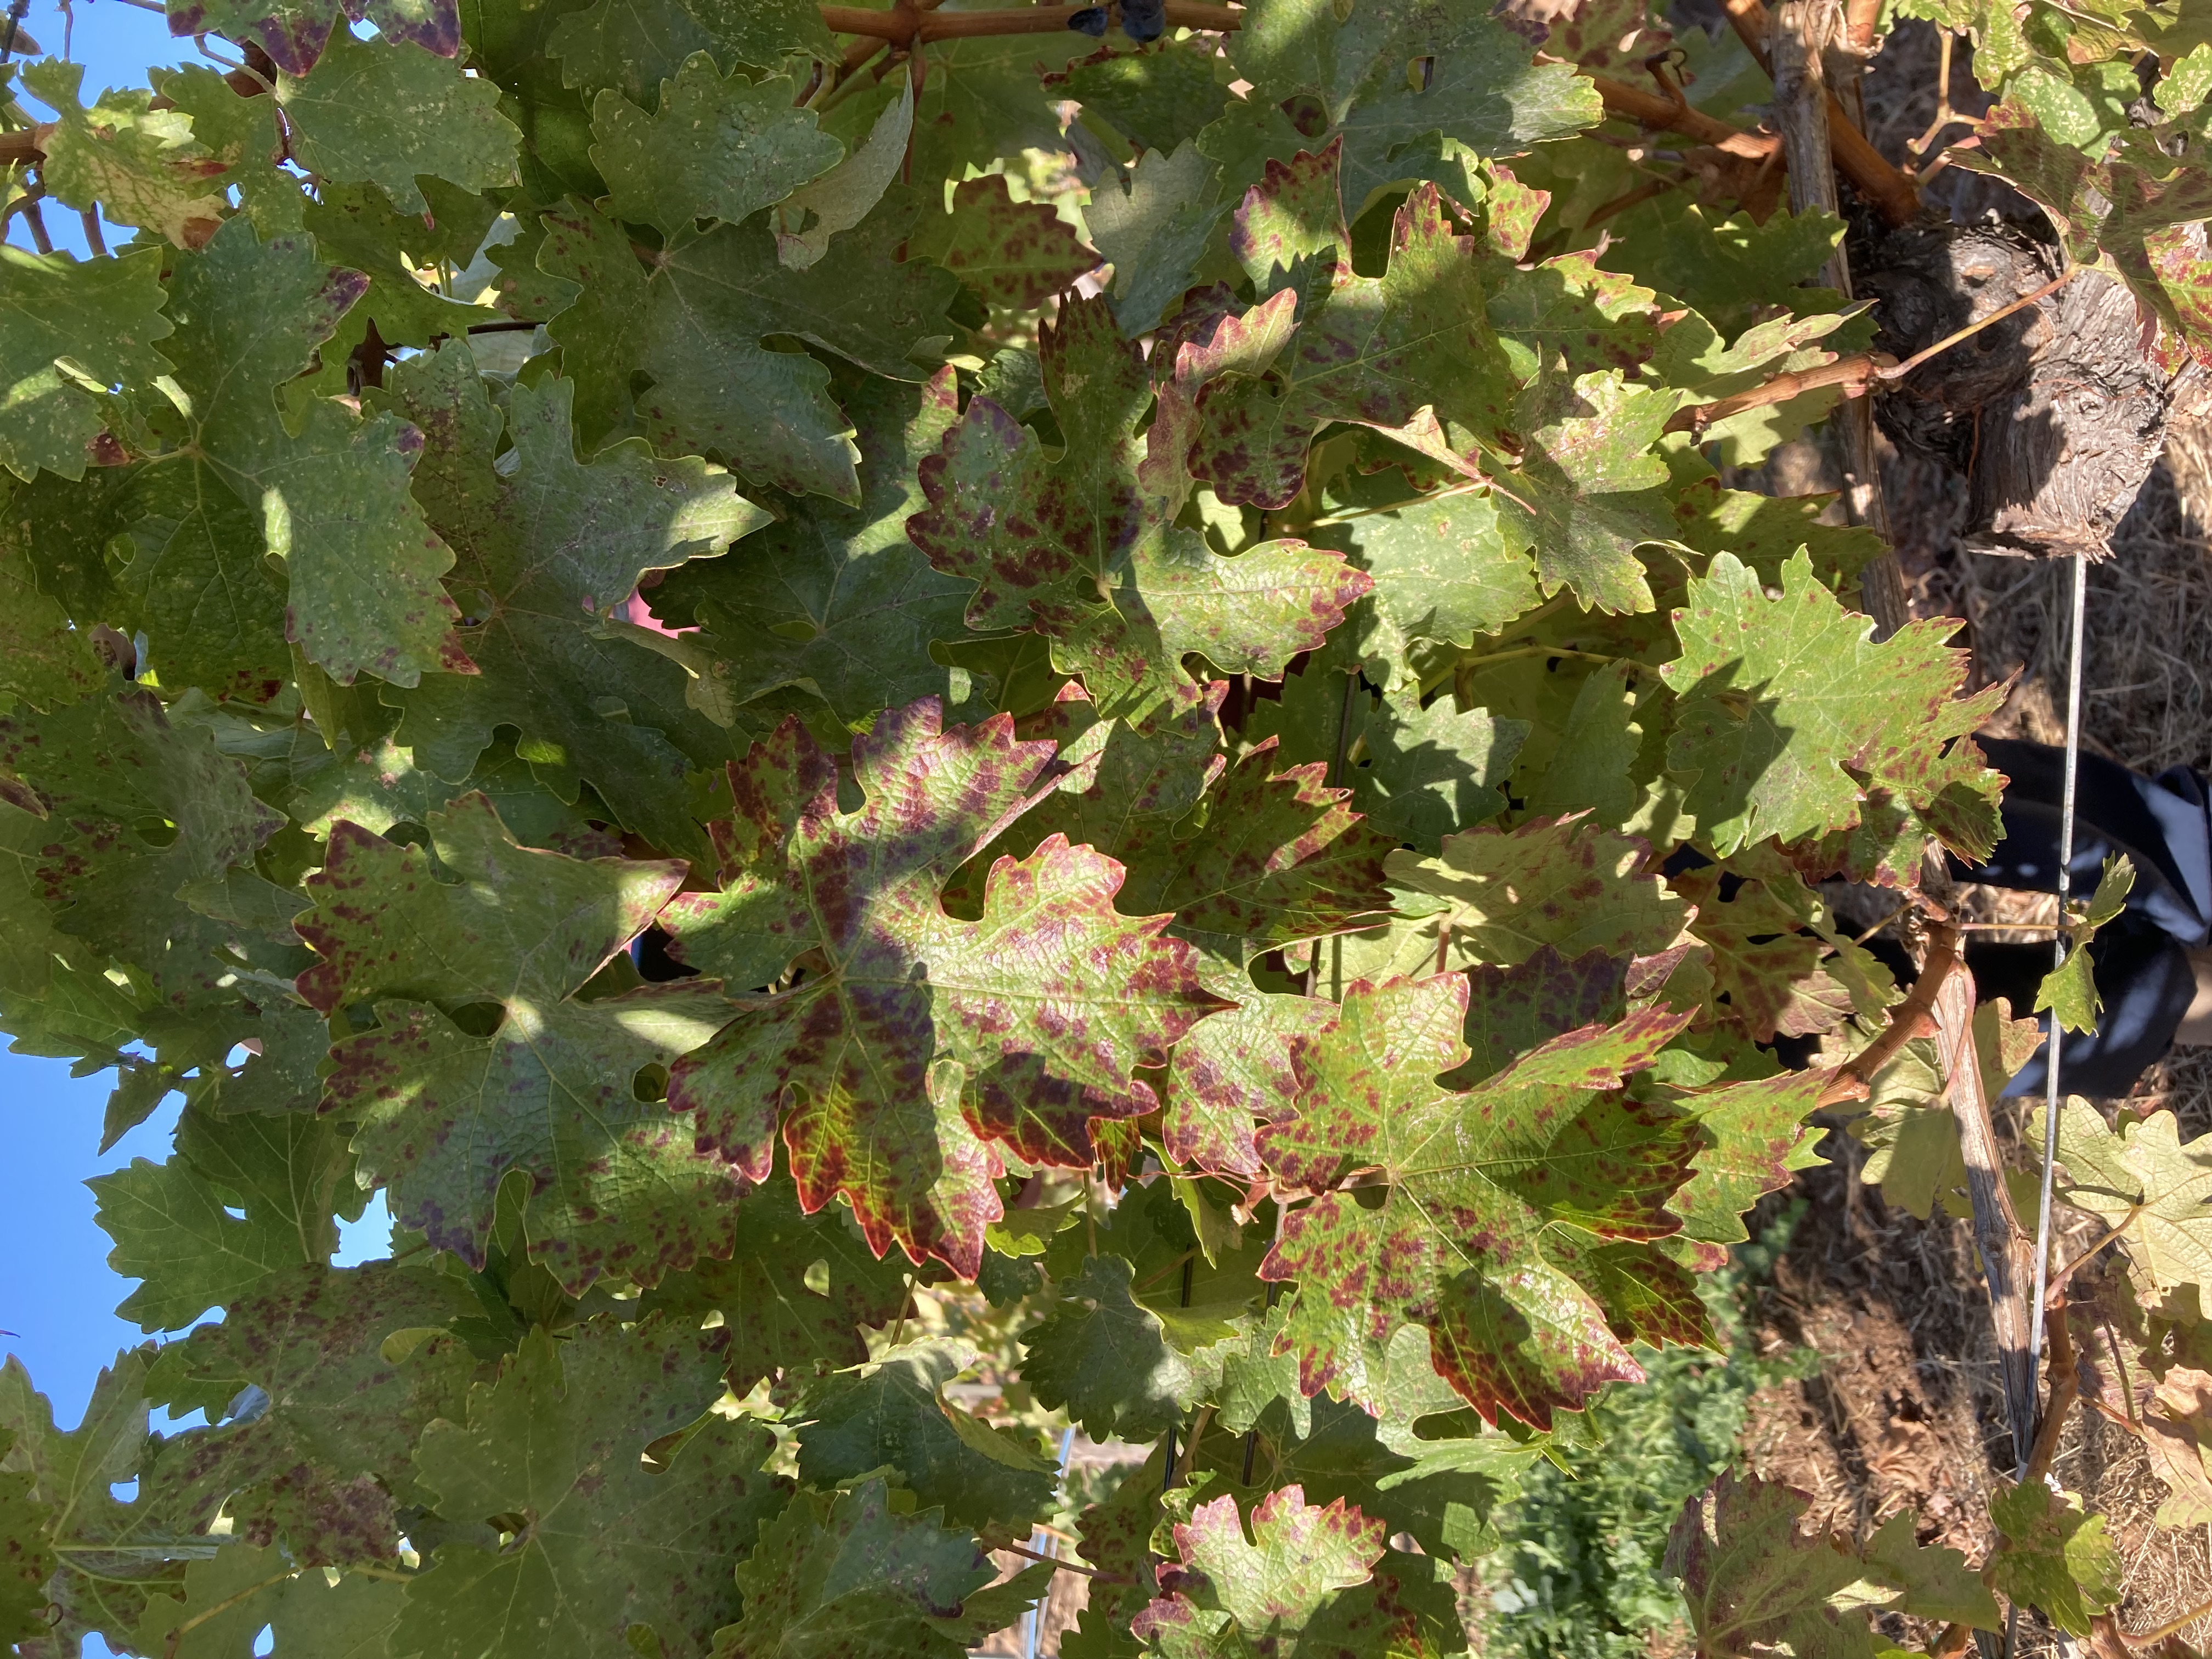
Label: Leafroll 3